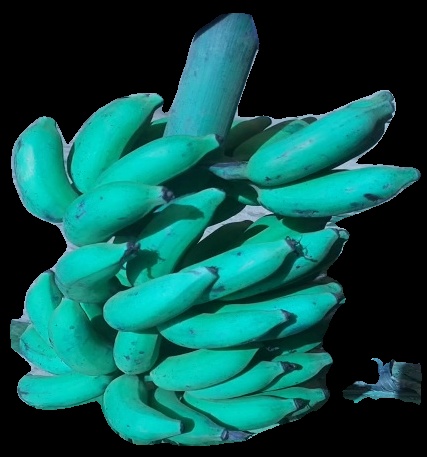
Variety: elakki-bale
Grade: grade3